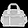
Label: Bag